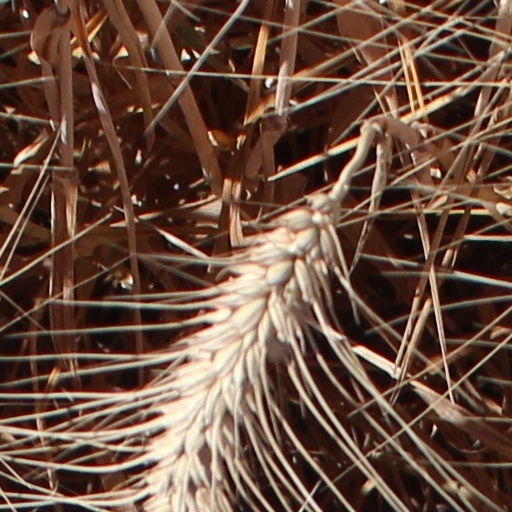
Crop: wheat